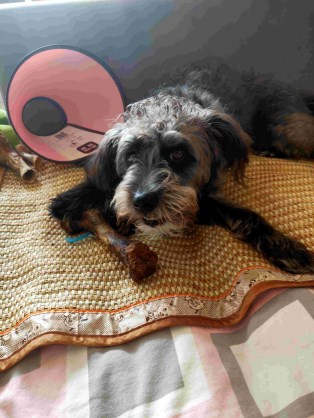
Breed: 2342-n000102-miniature_schnauzer